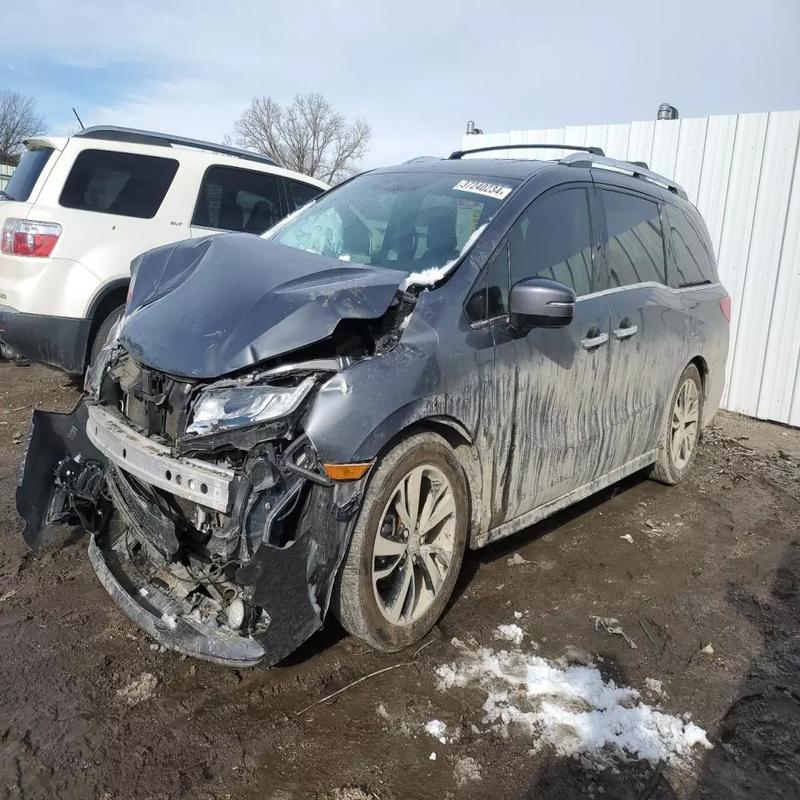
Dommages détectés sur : plaque d'immatriculation avant, pare-choc avant, feu avant droit, feu avant gauche, capot, aile avant gauche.
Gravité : majeur